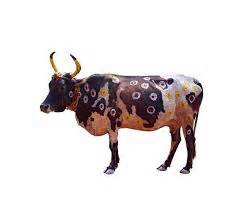
Label: cow